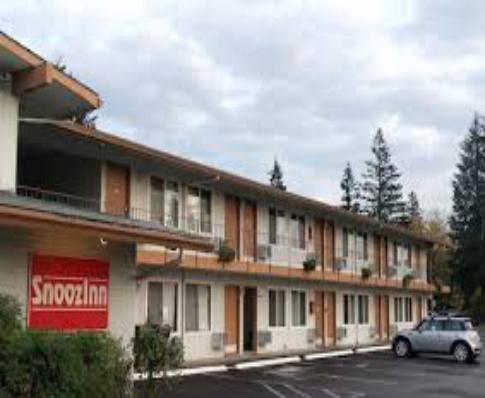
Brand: Bullwinkle's Restaurant
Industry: Food